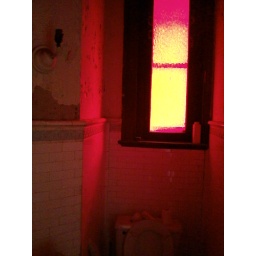
a red window in a powder room between the main living area and the service quarters casts a surreal glow through the room.